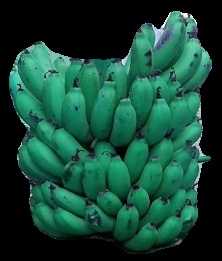
Variety: pachbale
Grade: grade2